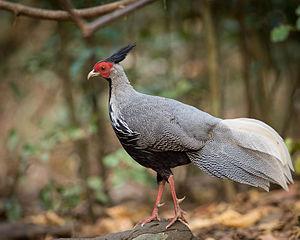
Le Faisan leucomèle est une espèce d'oiseaux de la famille des Phasianidae.